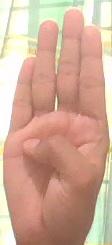
ASL sign: B